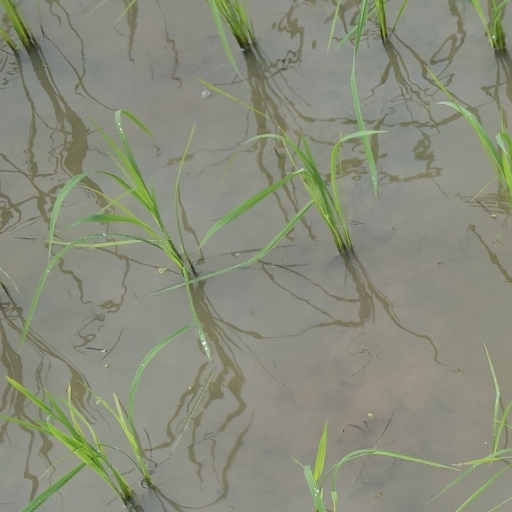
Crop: rice